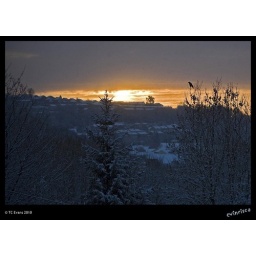
Sunrise over Risca - view from my bedroom window